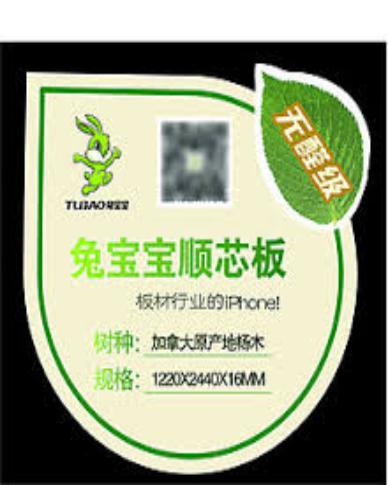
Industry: Others